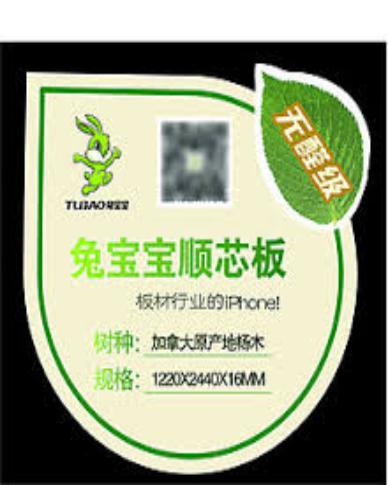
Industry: Others